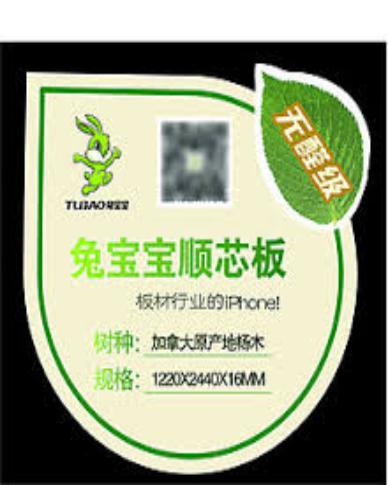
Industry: Others